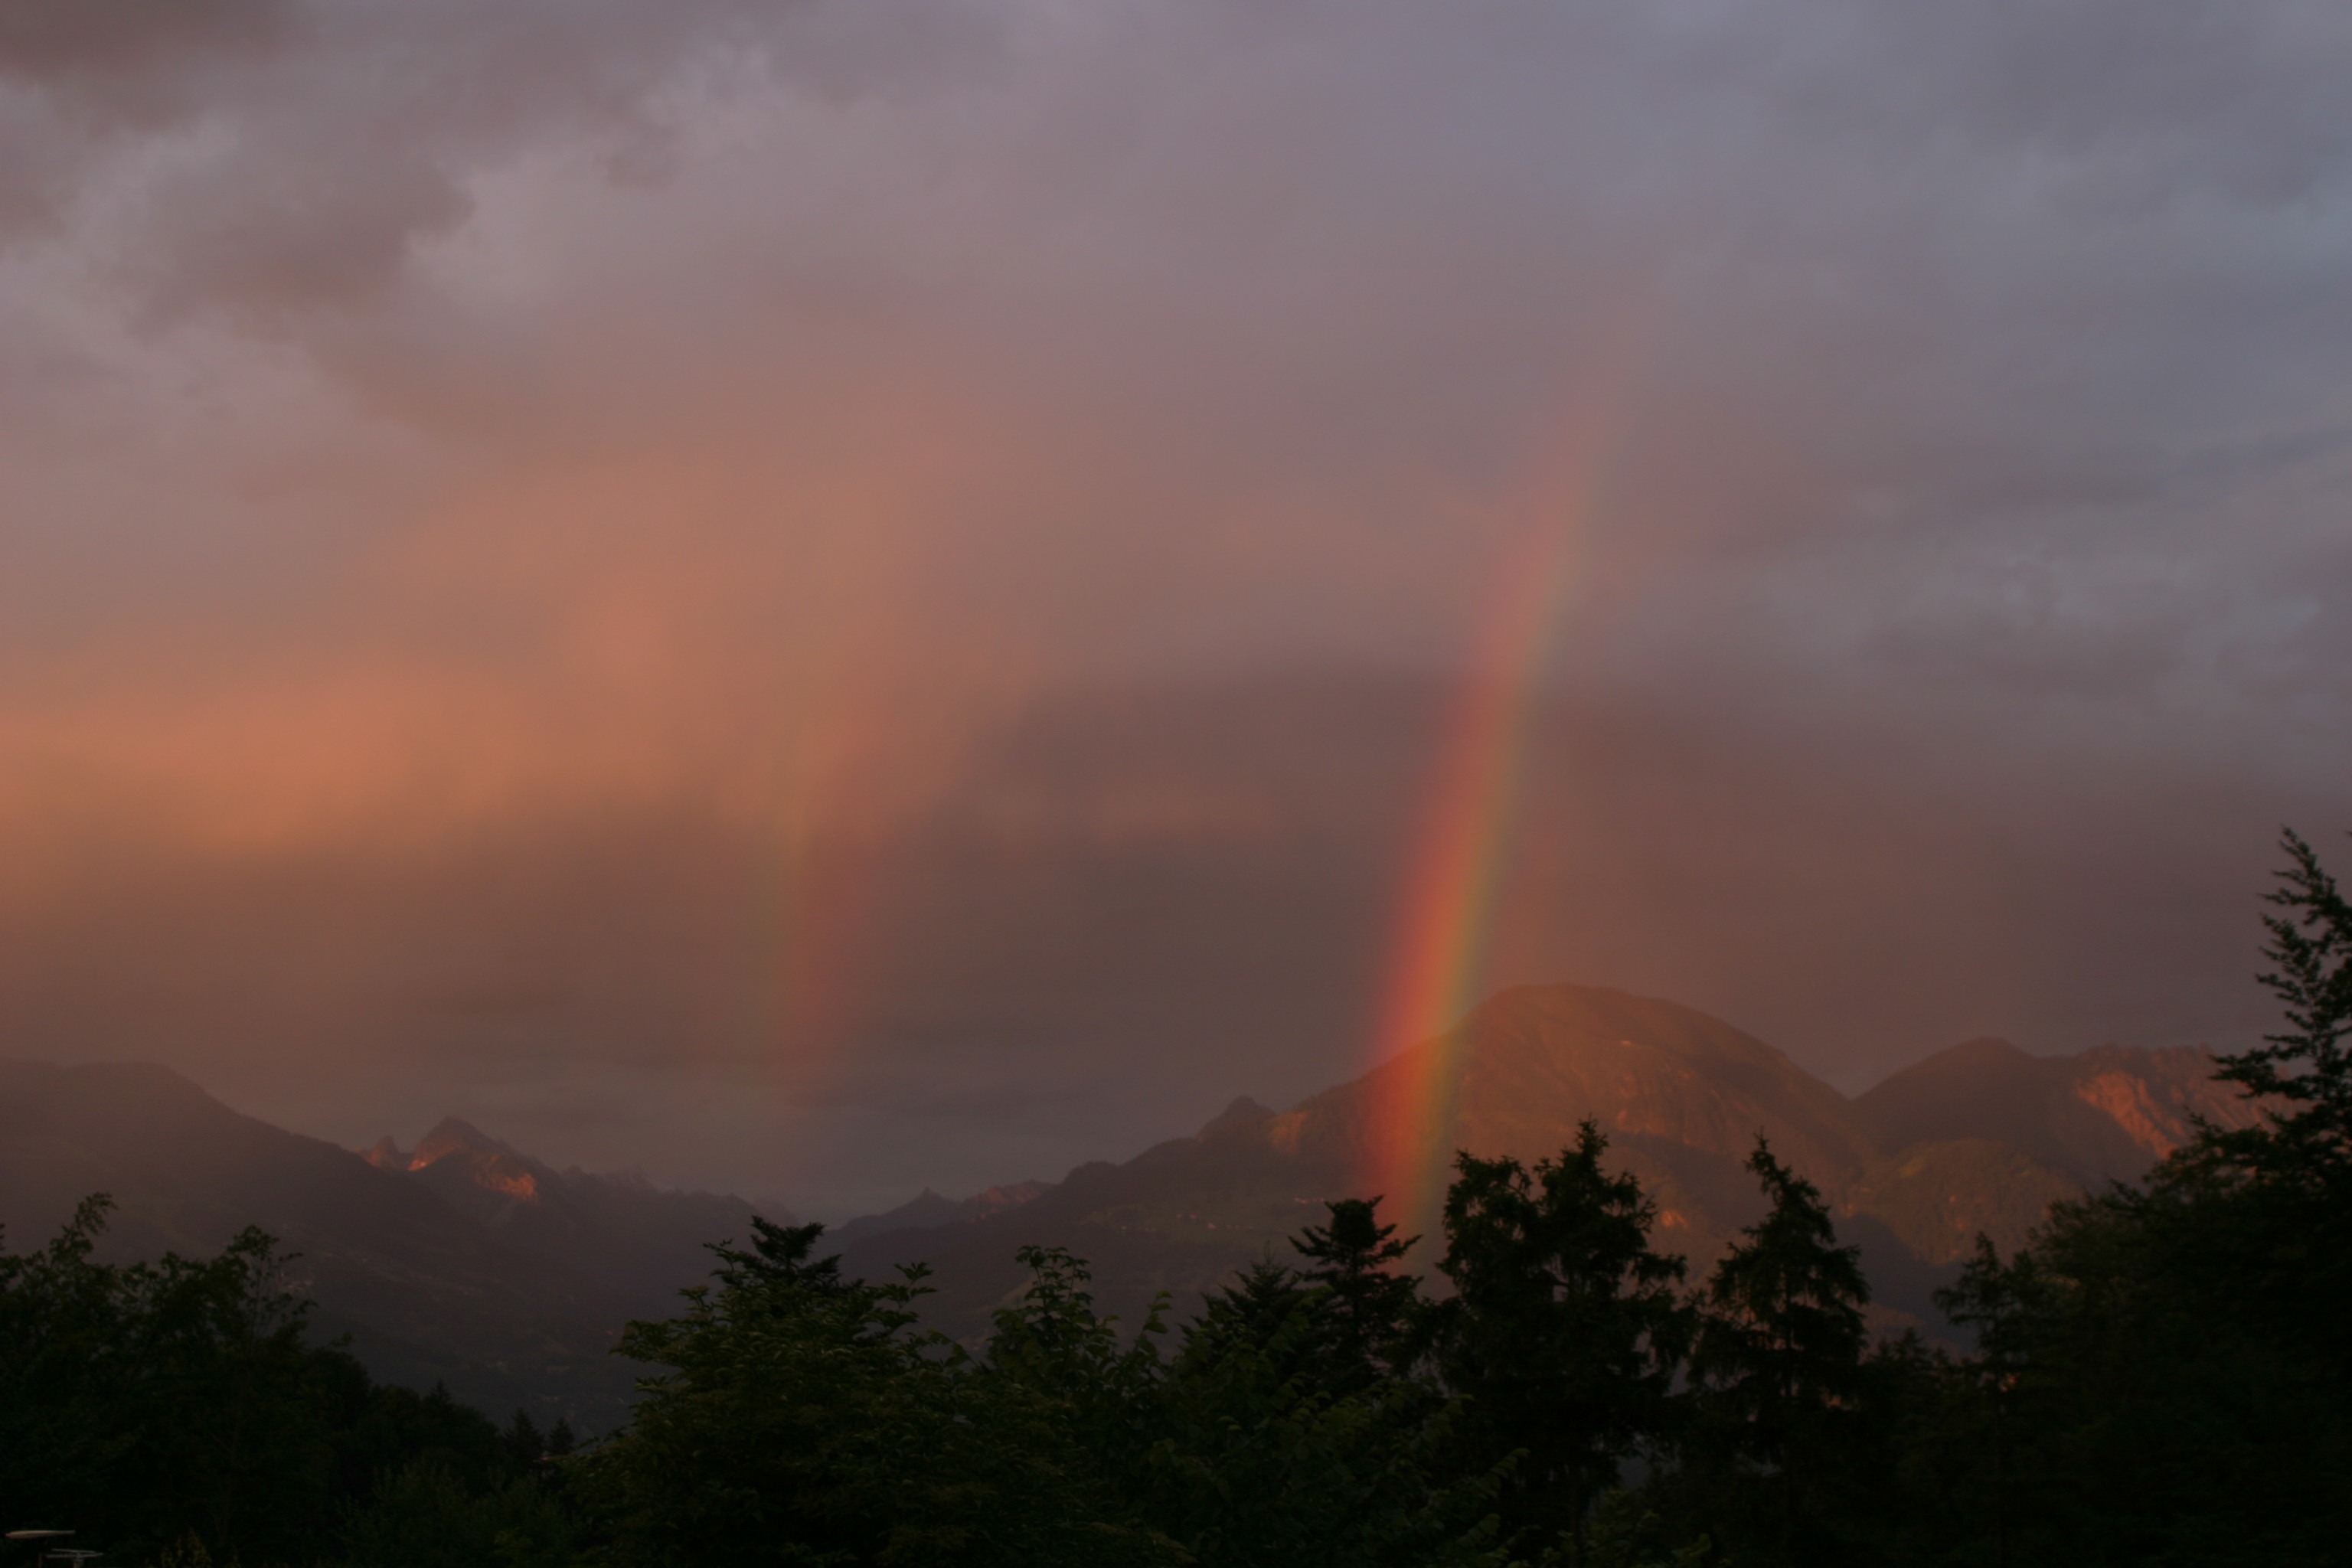
cloud, sky, sunrise, sunset, morning, dawn, atmosphere, dusk, evening, weather, austria, rainbow, mountains, mood, natural spectacle, voralberg, natural phenomenon, meteorological phenomenon, atmospheric phenomenon